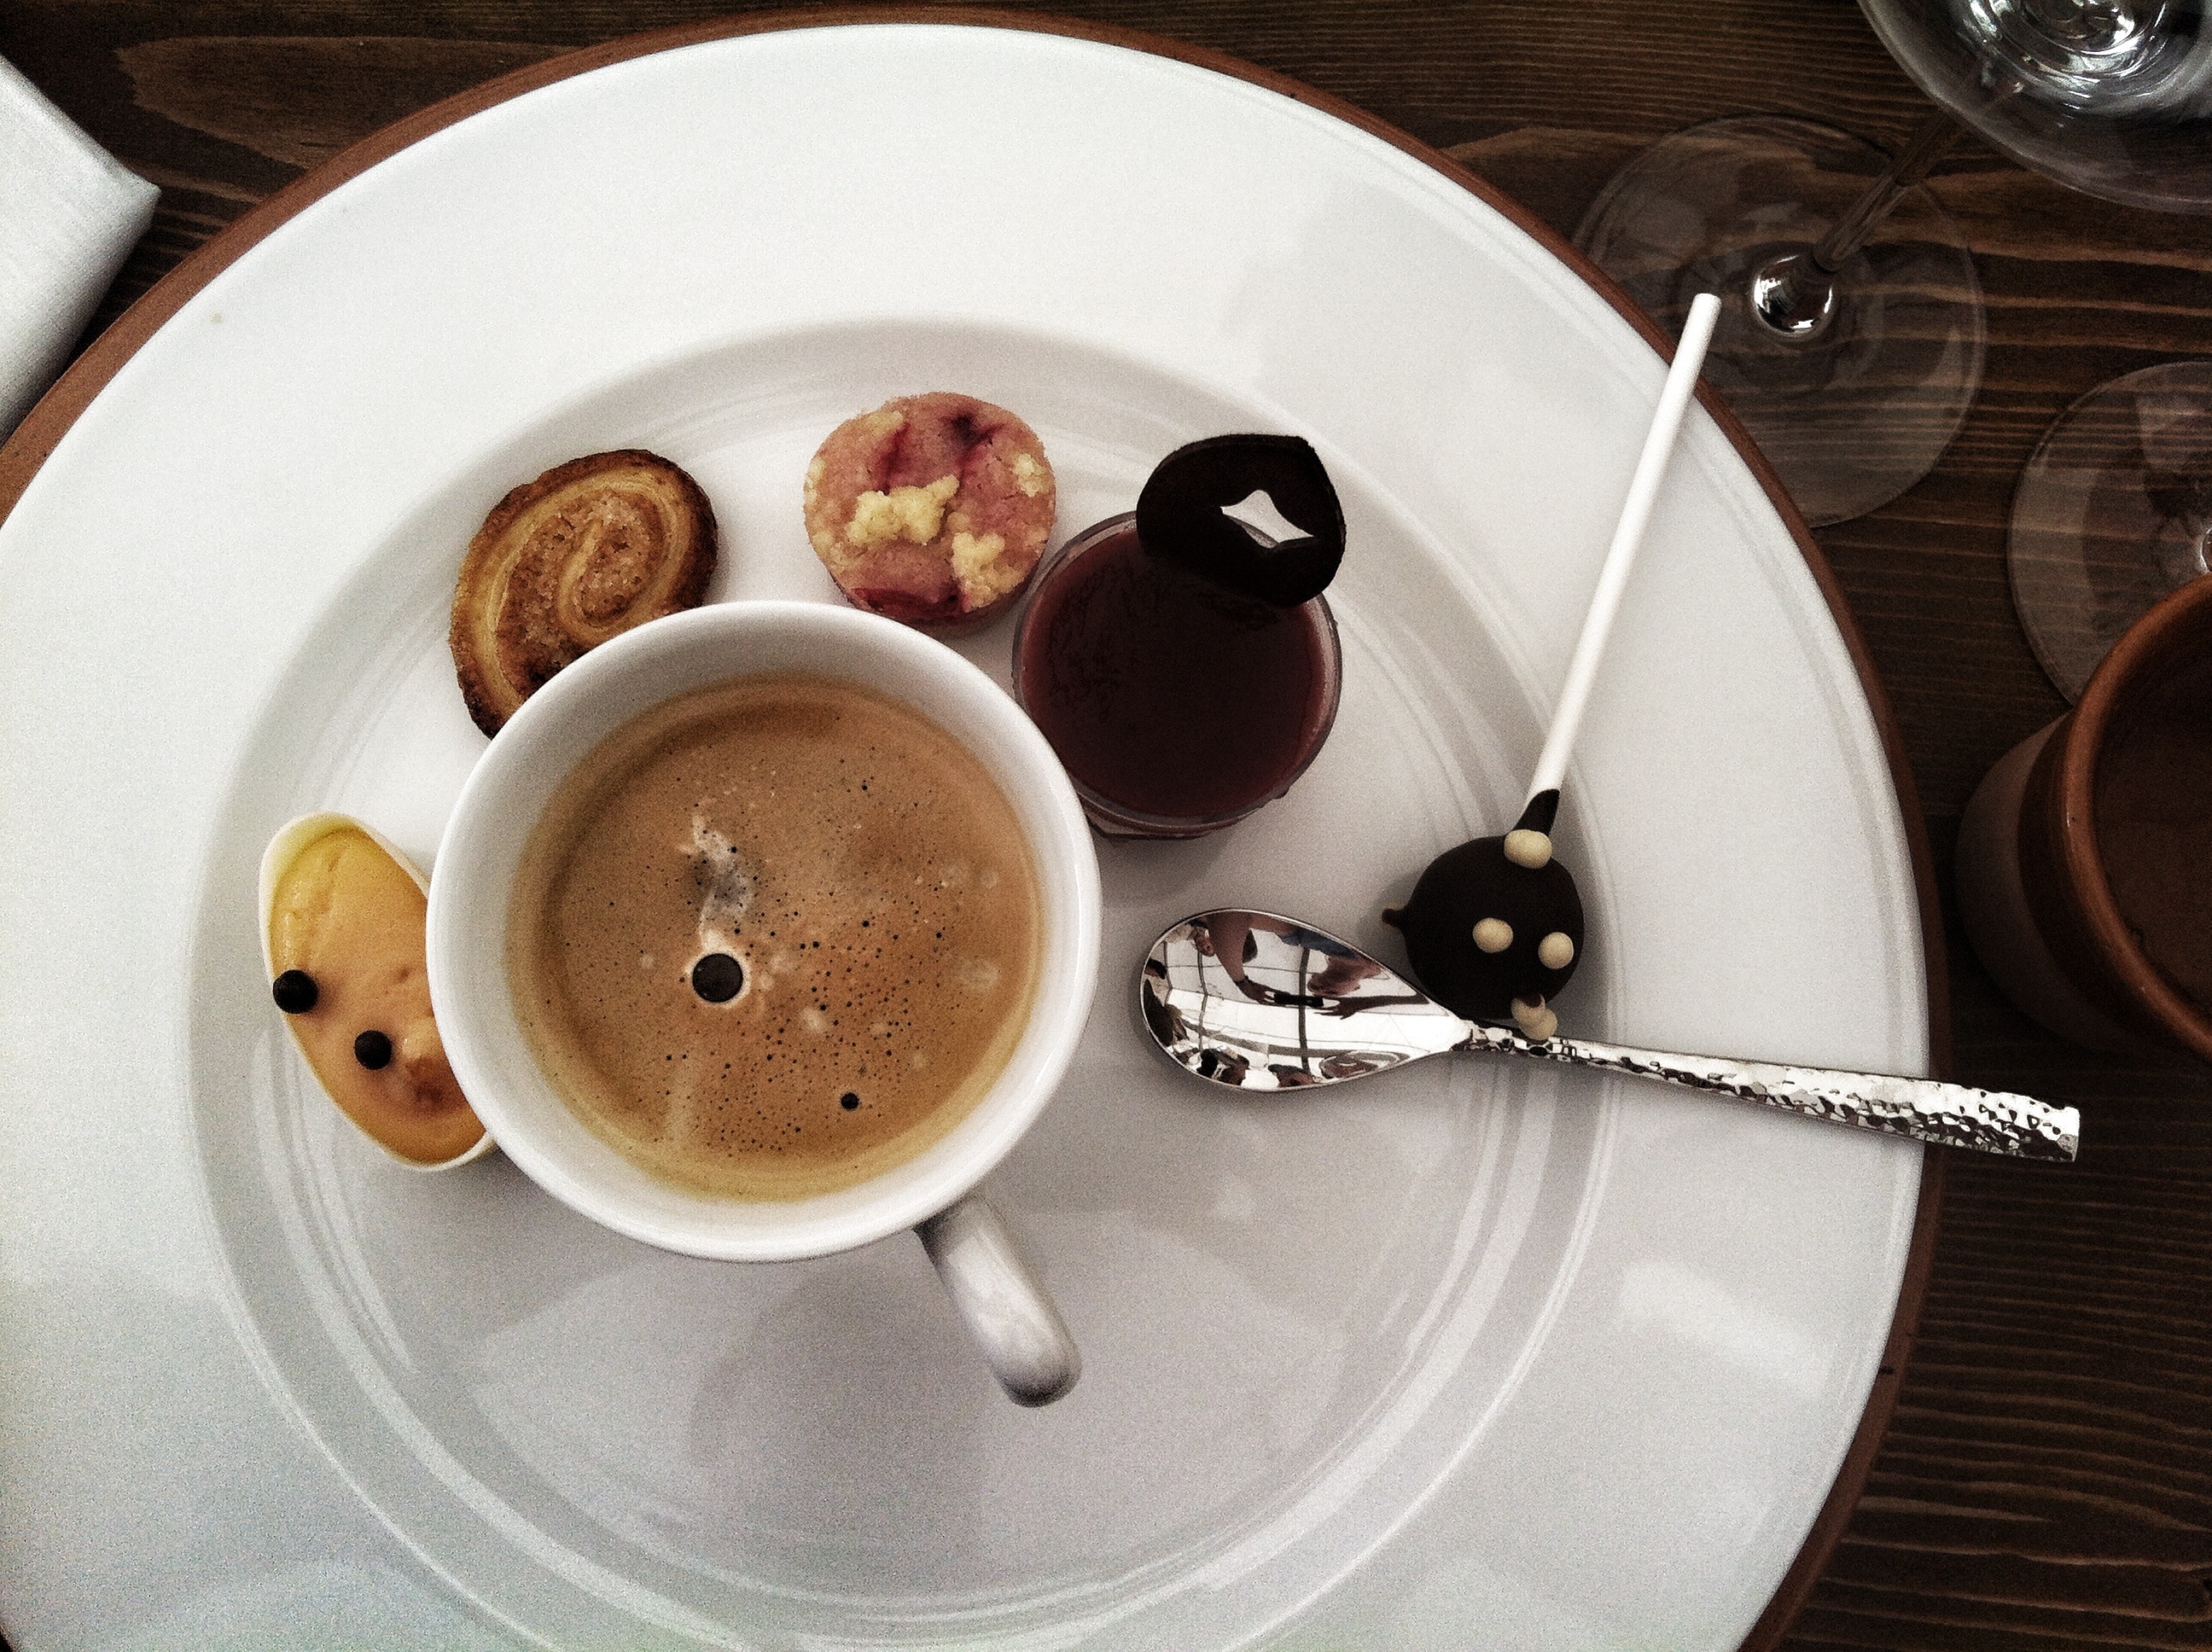
cafe, coffee, sweet, cup, dish, meal, food, produce, breakfast, espresso, dessert, coffee cup, cuisine, pastry, calories, candy, confiserie